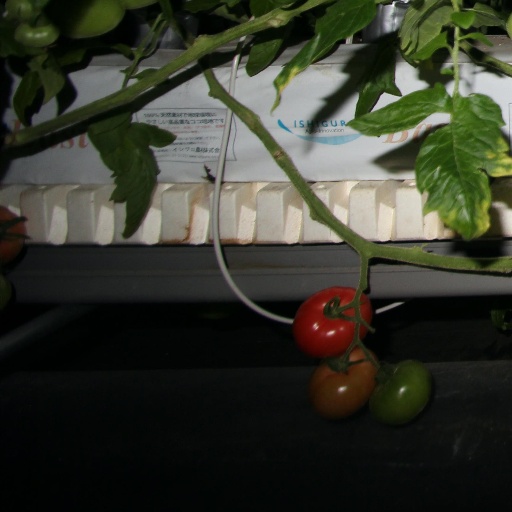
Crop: tomato